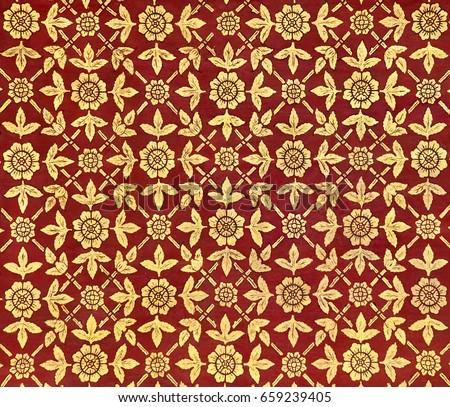
pattern of a painting drawn with golden ink on the ceiling of a palace consisting of leaves and flowers on red background .